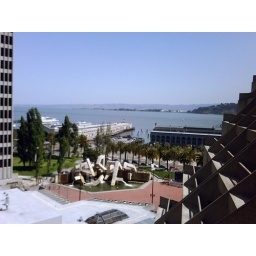
I was sitting on the balcony in my bra and boy shorts... it was a lovely day =)